Chocolate bar

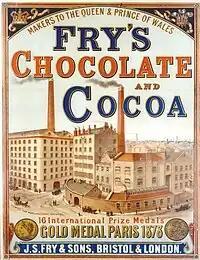
Fry and Sons Manufactory in the late 19th century

The production of chocolate specifically meant to be eaten in bars may predate the French Revolution. The Marquis de Sade wrote to his wife in a letter dated May 16, 1779, complaining about the quality of a care package he had received while in prison. Among the requests that he made for future deliveries were for cookies that "must smell of chocolate, as if one were biting into a chocolate bar." This phrasing is highly suggestive of chocolate bars being eaten by themselves and not just grated into chocolate-based drinks. Another illustration is given by a contemporary encyclopedia, which mentions "bonbons", "chocolate-covered pistachios" and "white chocolate". Such products would predate the invention of the cocoa press and the "Dutch cocoa" by Coenraad Johannes van Houten and other innovations which made chocolate suitable for mass-production.